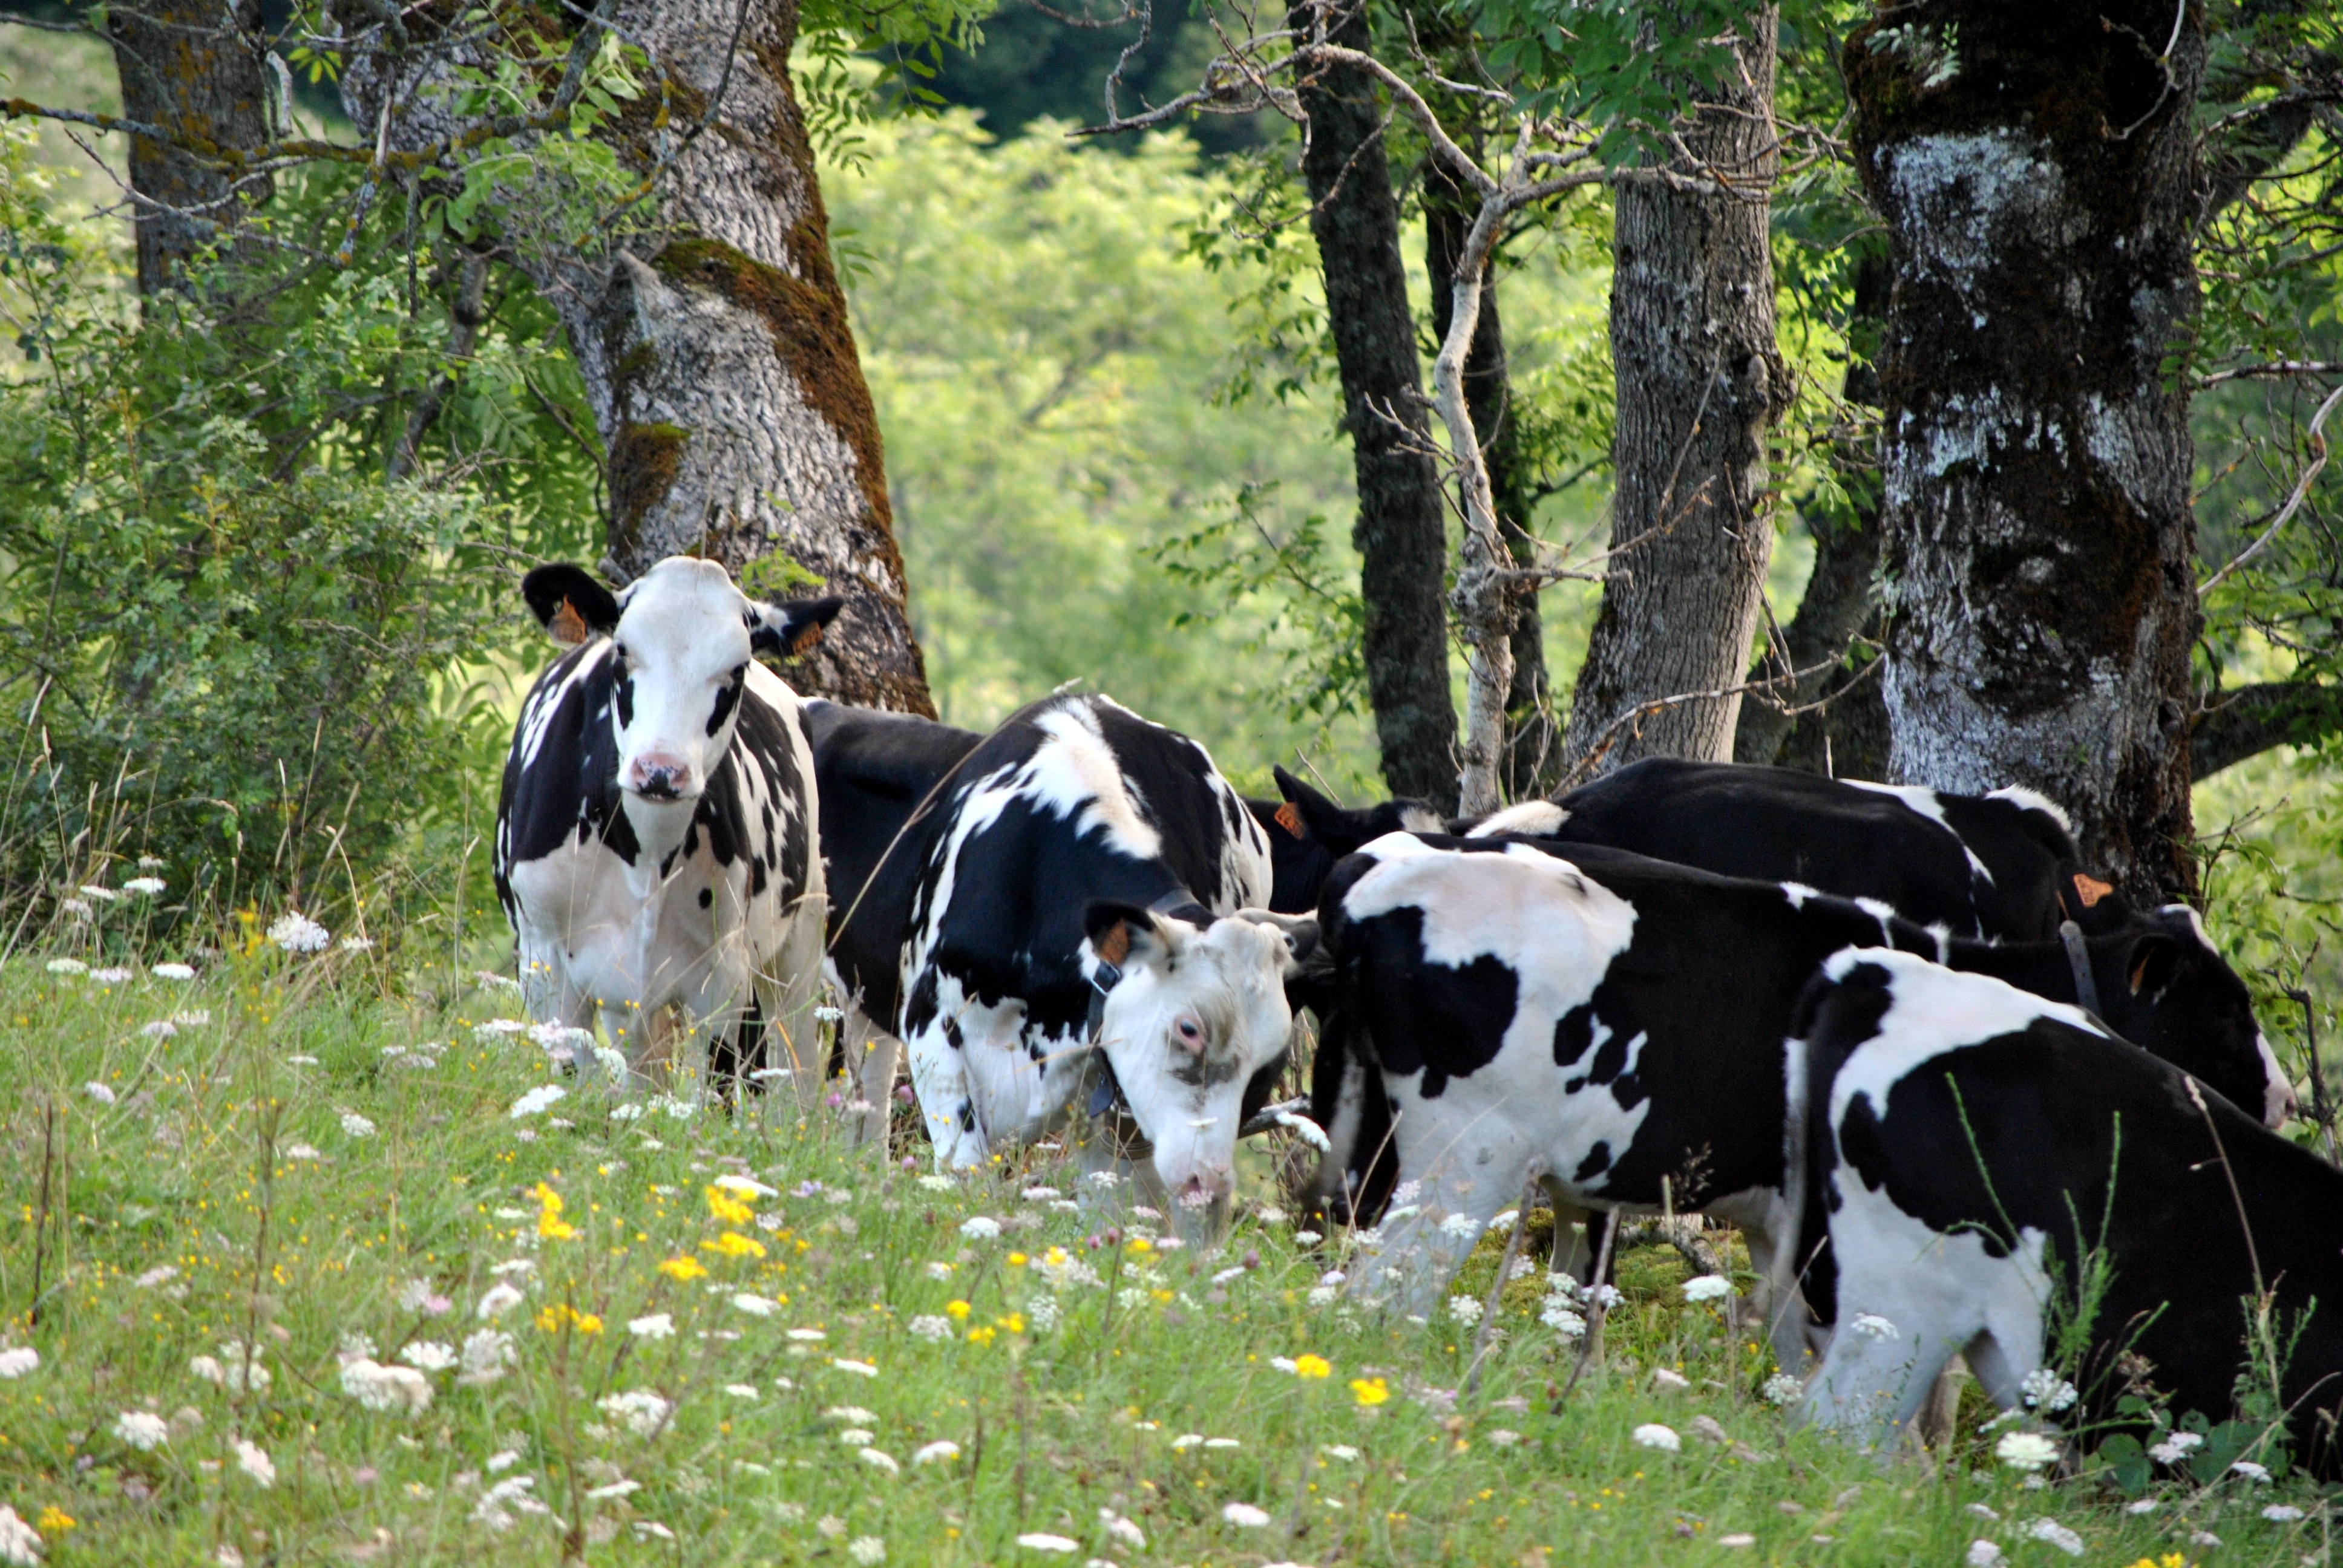
grass, mountain, farm, meadow, prairie, flower, food, herd, pasture, grazing, mammal, agriculture, cows, auvergne, habitat, rural area, dairy cow, natural environment, cattle like mammal